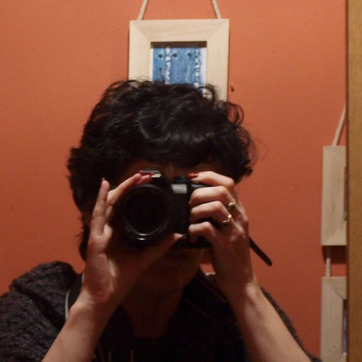
Material: plastic